History of Mexican Americans in Los Angeles

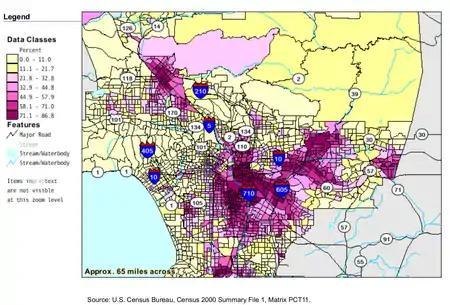
Census Bureau map (2000) of Los Angeles County showing percentage of population self-identified as Mexican in ancestry or national origin by census tracts. Heaviest concentrations are in East Los Angeles, Echo Park/Silver Lake, South Los Angeles, and San Pedro/Harbor City/Wilmington.

As of 2010, about 2.5 million residents of the Greater Los Angeles area are of Mexican American origin/heritage.